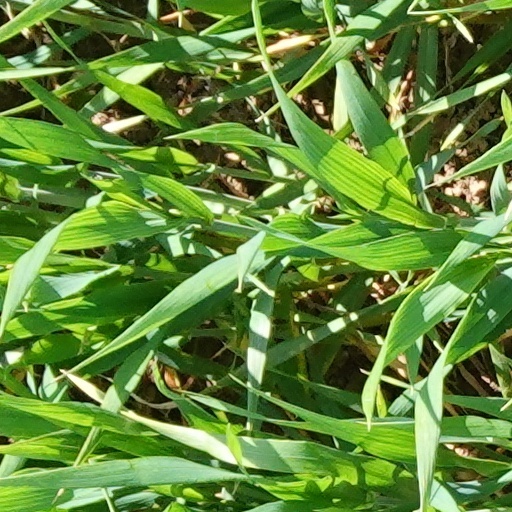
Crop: wheat